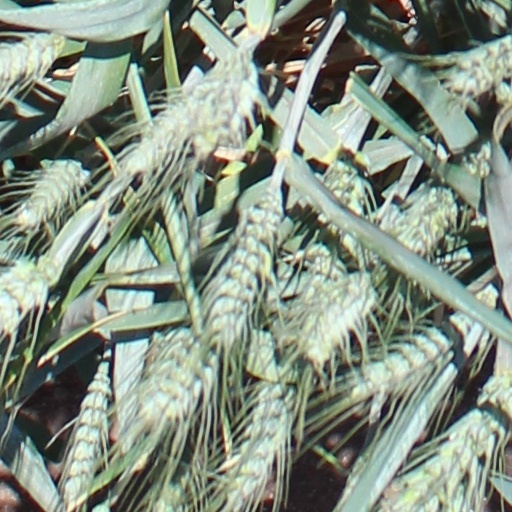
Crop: wheat